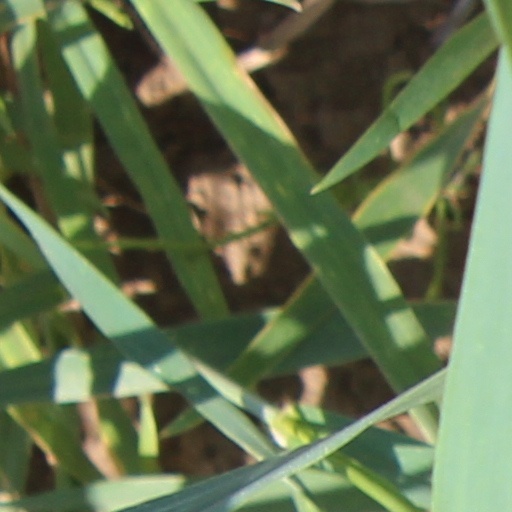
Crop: wheat